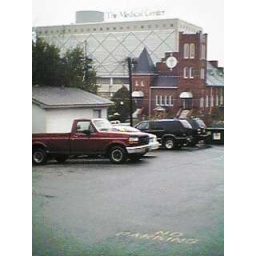
Pretty building along the street near my home in Macon